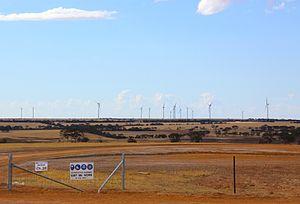
L'énergie éolienne devient peu à peu une source d'énergie importante en Australie : l'éolien fournissait 5,8 % de la production électrique australienne en 2018.